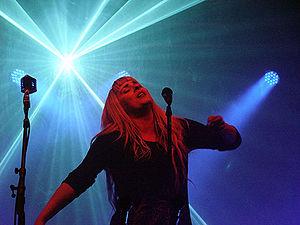
Eivør Pálsdóttir [ˈaivœɹ ˈpɔlsˌdœʰtːɪɹ], ou simplement appelée Eivør, née le 21 juillet 1983 à Syðrugøta, est une chanteuse, auteure-compositrice-interprète et musicienne féroïenne.